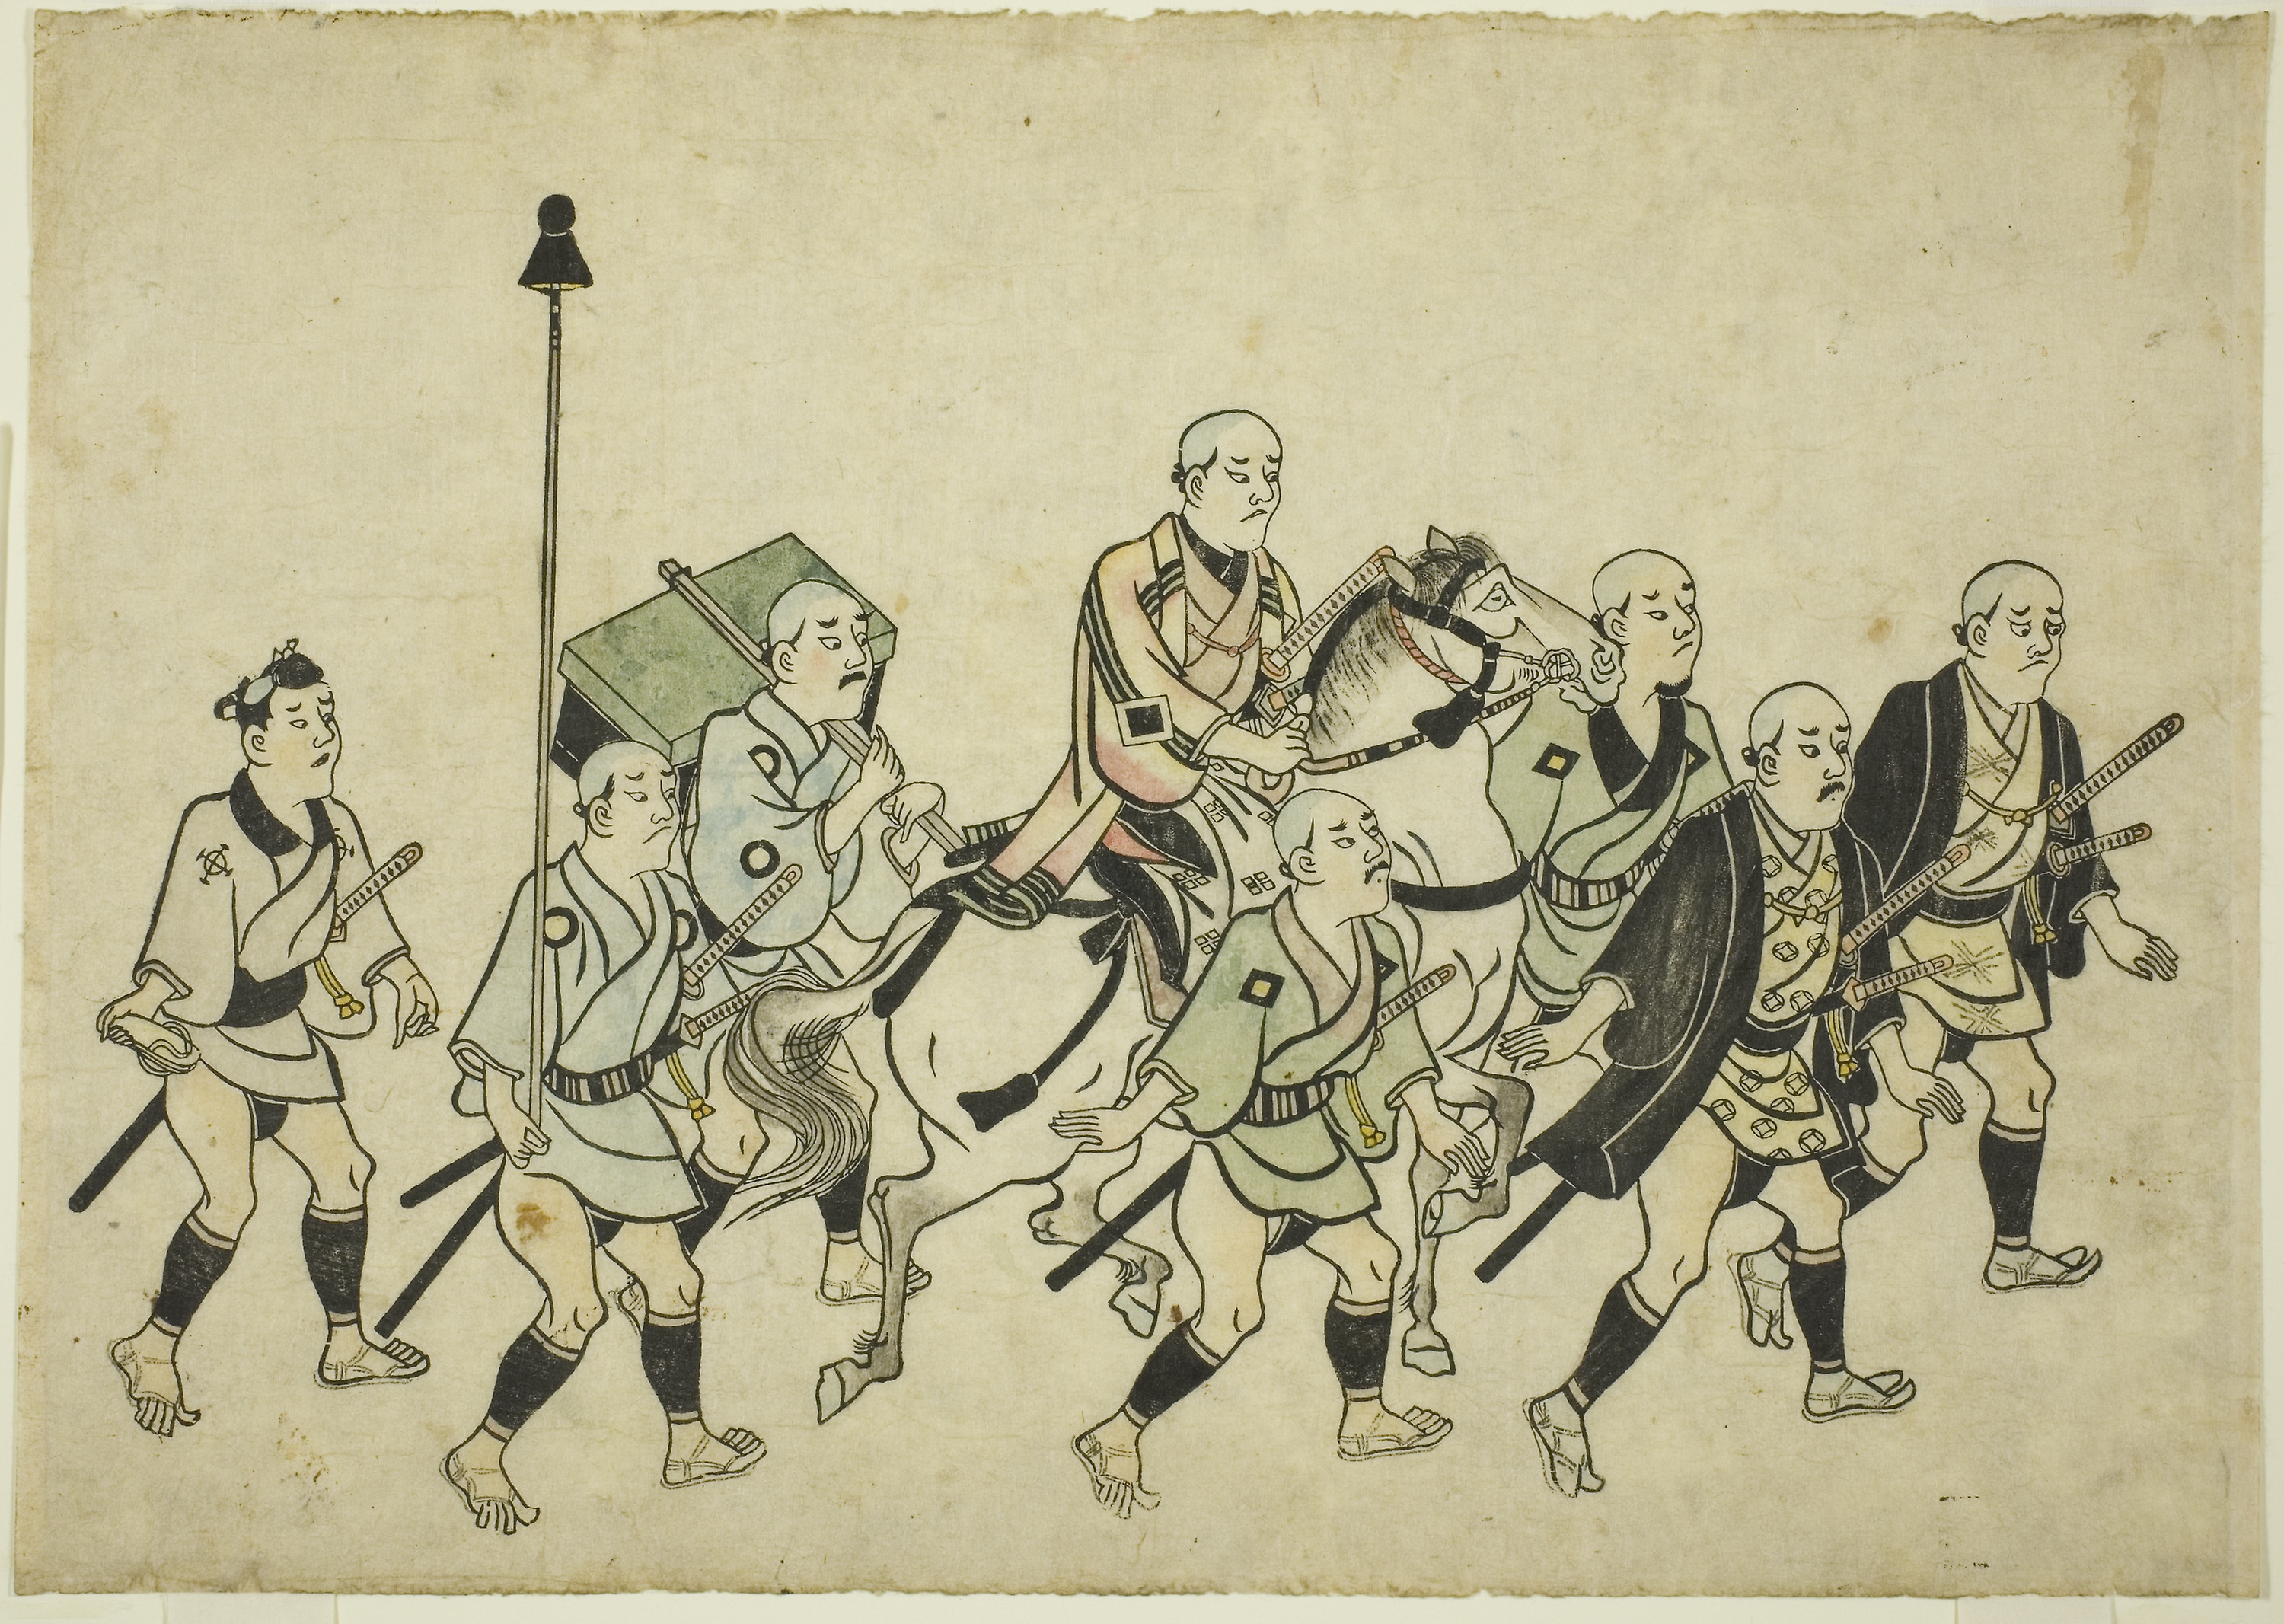
art, cartoon, illustration, history, middle ages, drawing, visual arts, font, artwork